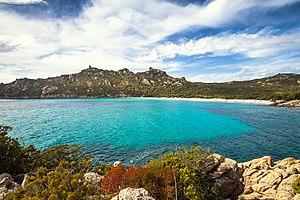
Le lion et la tour vus depuis la rive Sud du golfe.
Roccapina est un cap situé au sud de la façade littorale occidentale de la Corse.